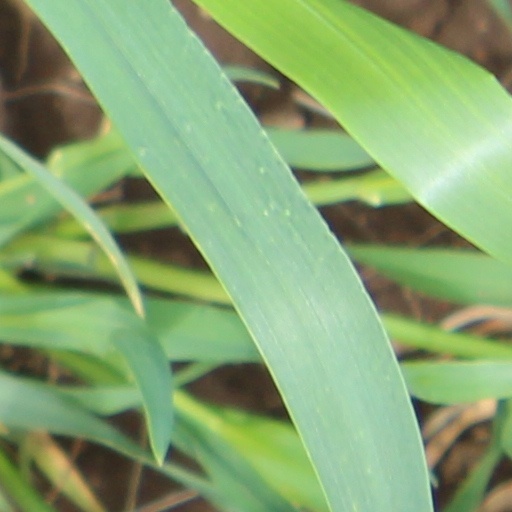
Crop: wheat